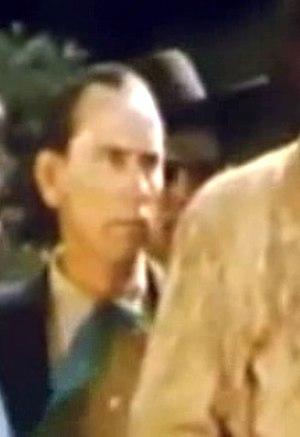
Dan White est un acteur américain.